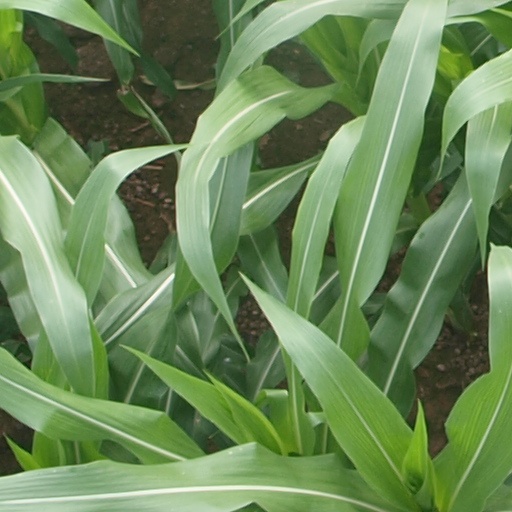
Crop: maize; corn